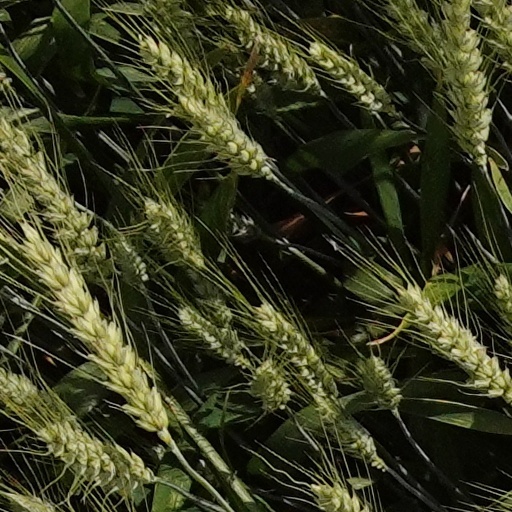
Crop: wheat